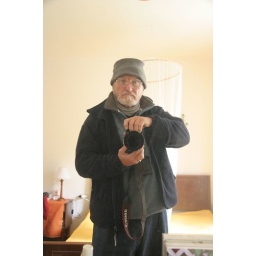
taken in the bedroom mirror at shantivan.. As you can see I am dressed for the weather.